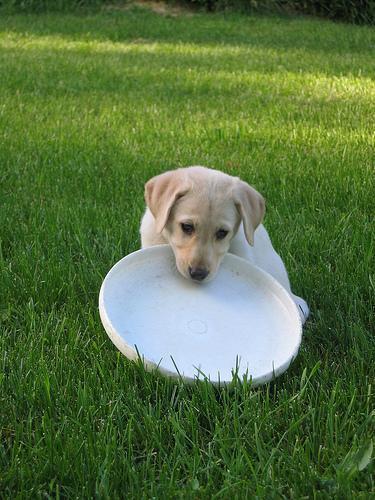
Labrador_retriever